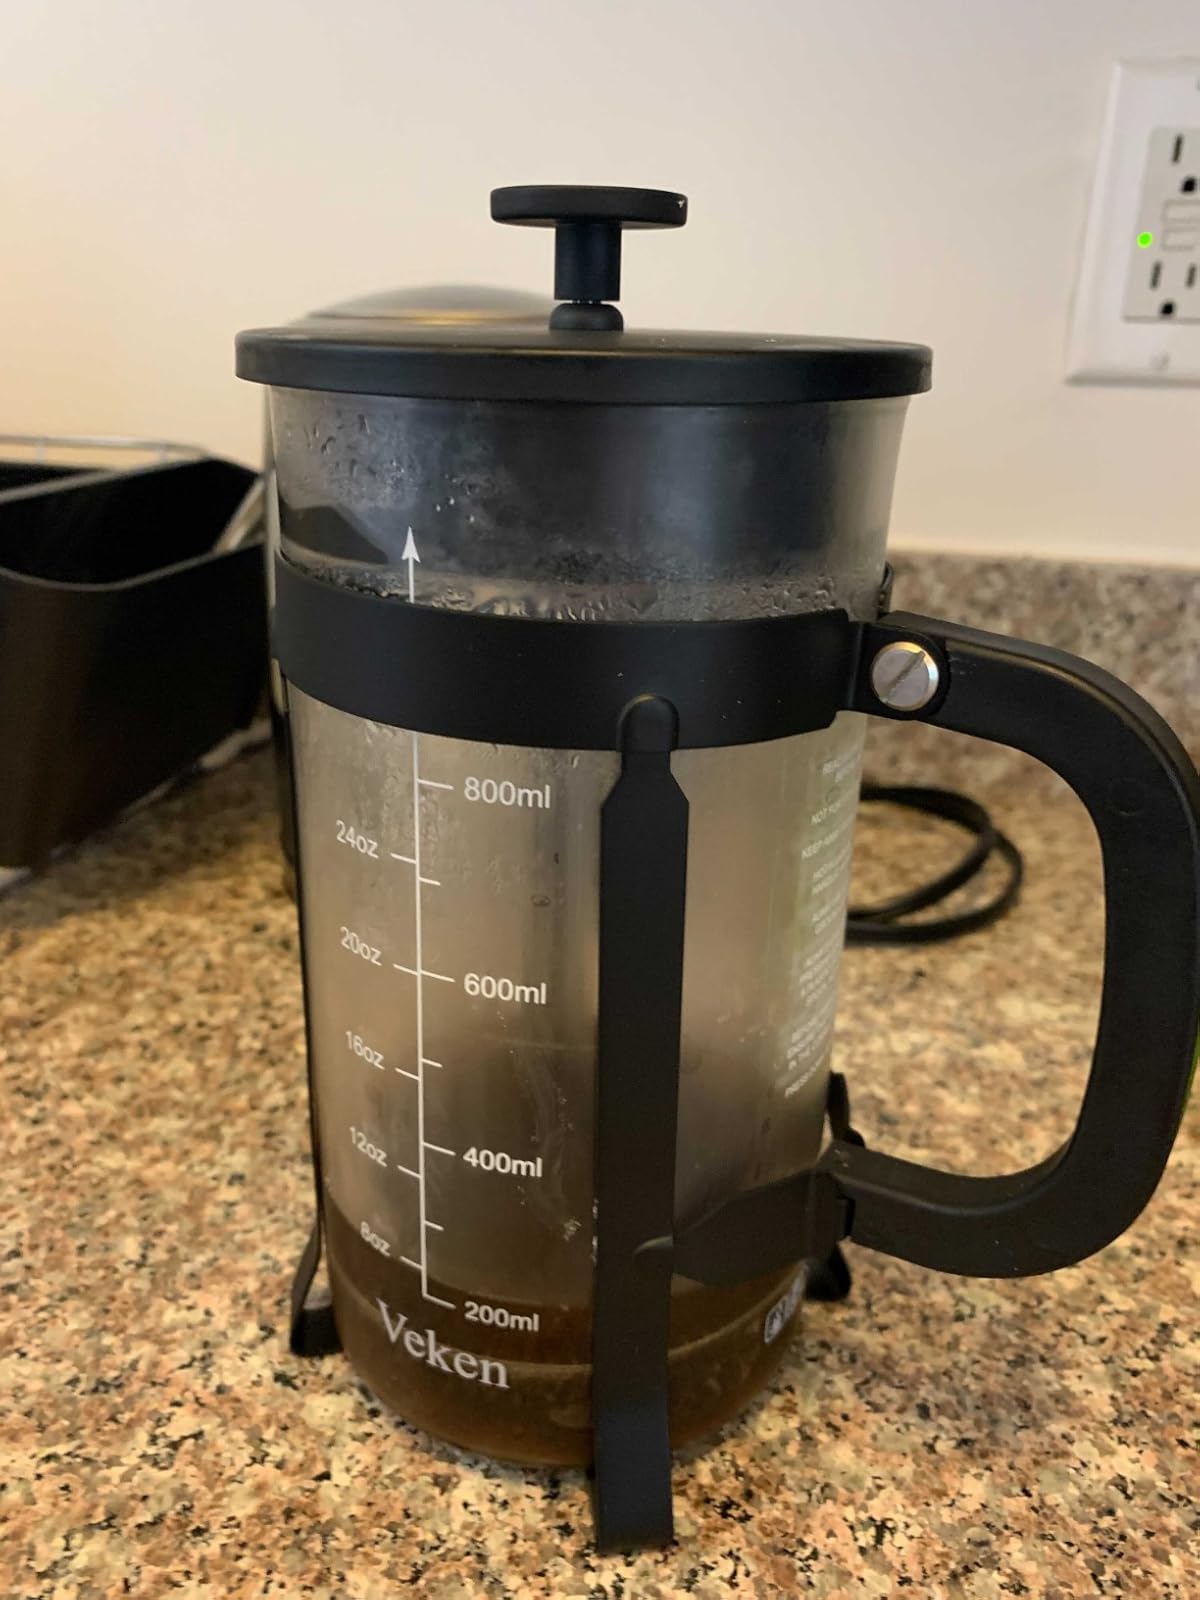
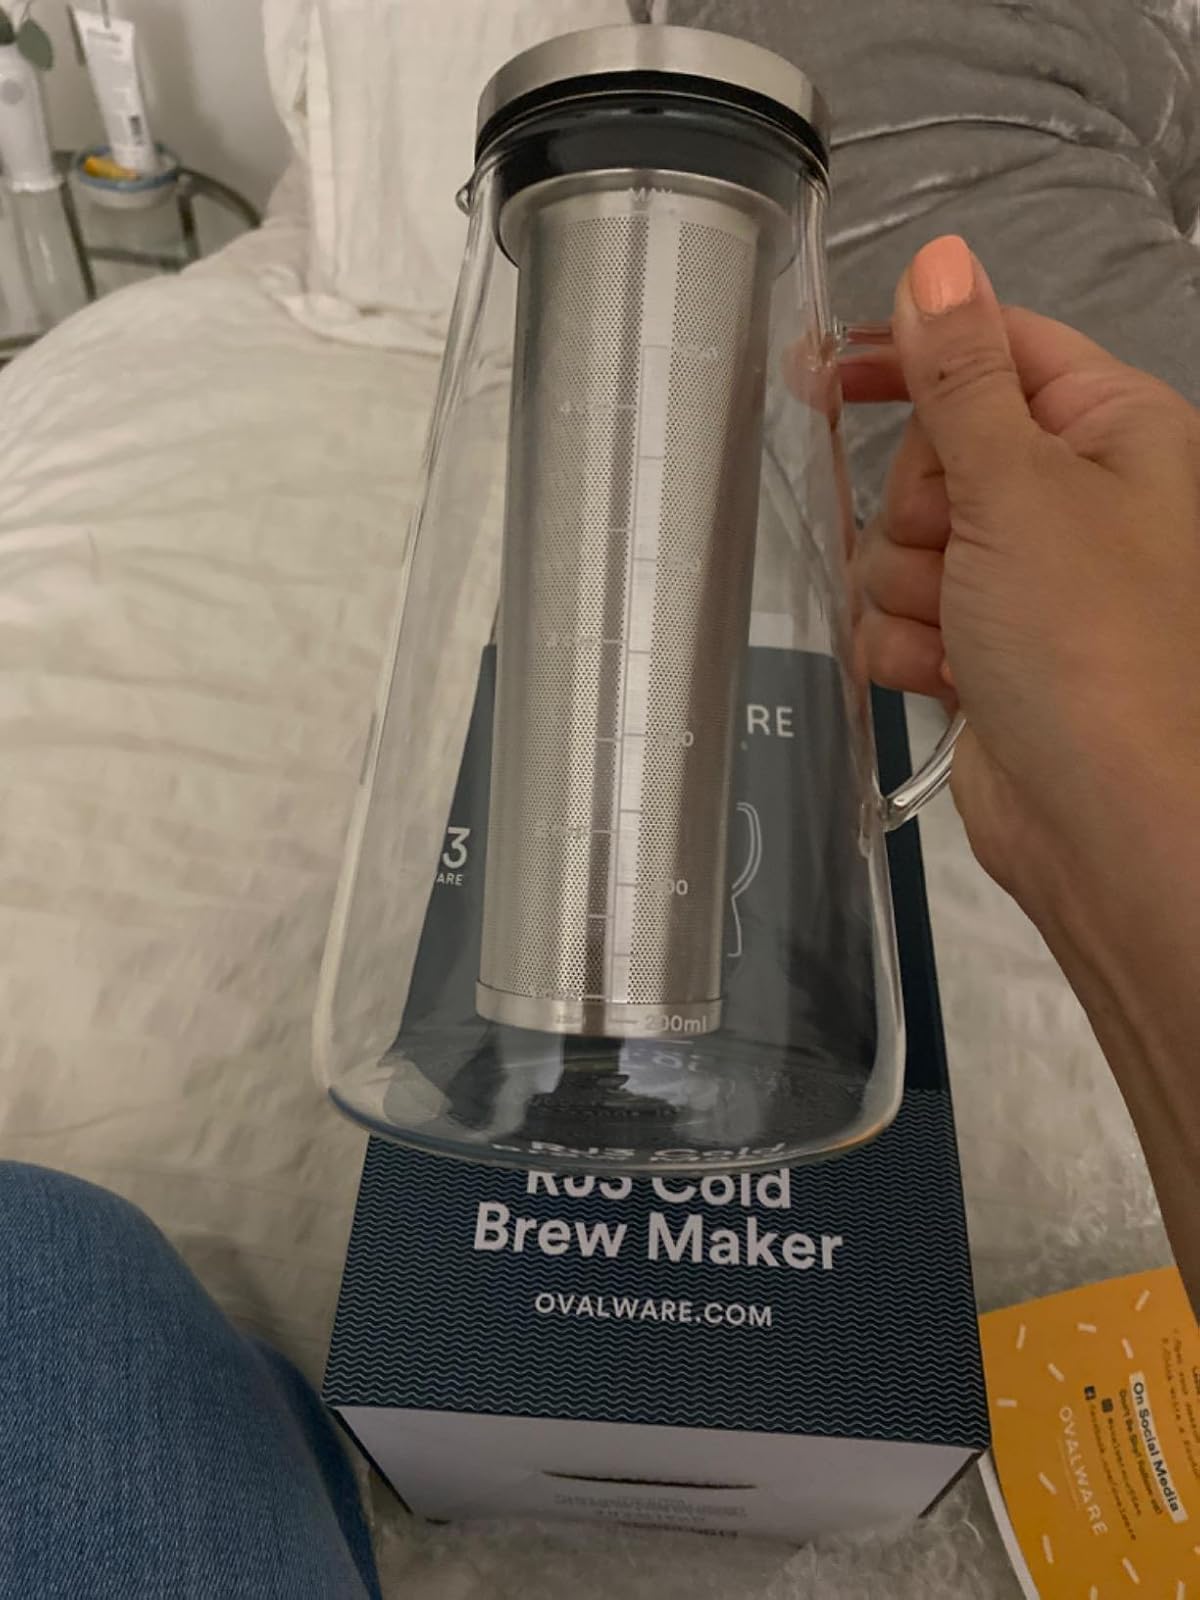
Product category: items_tea
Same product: no